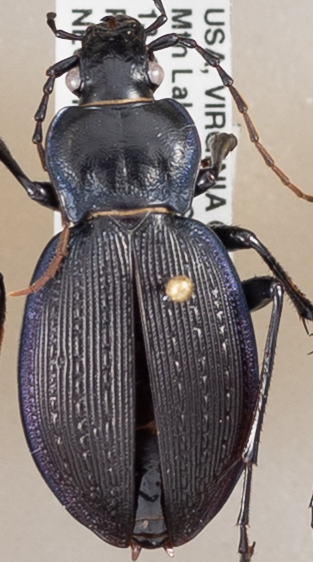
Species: Carabus goryi
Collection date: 2018-07-03 04:00:00
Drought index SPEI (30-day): -0.916
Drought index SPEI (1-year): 0.42
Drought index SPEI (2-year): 0.406